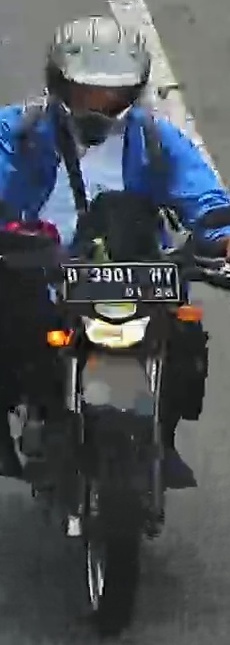
person-with-helmet: 1
person-without-helmet: 0